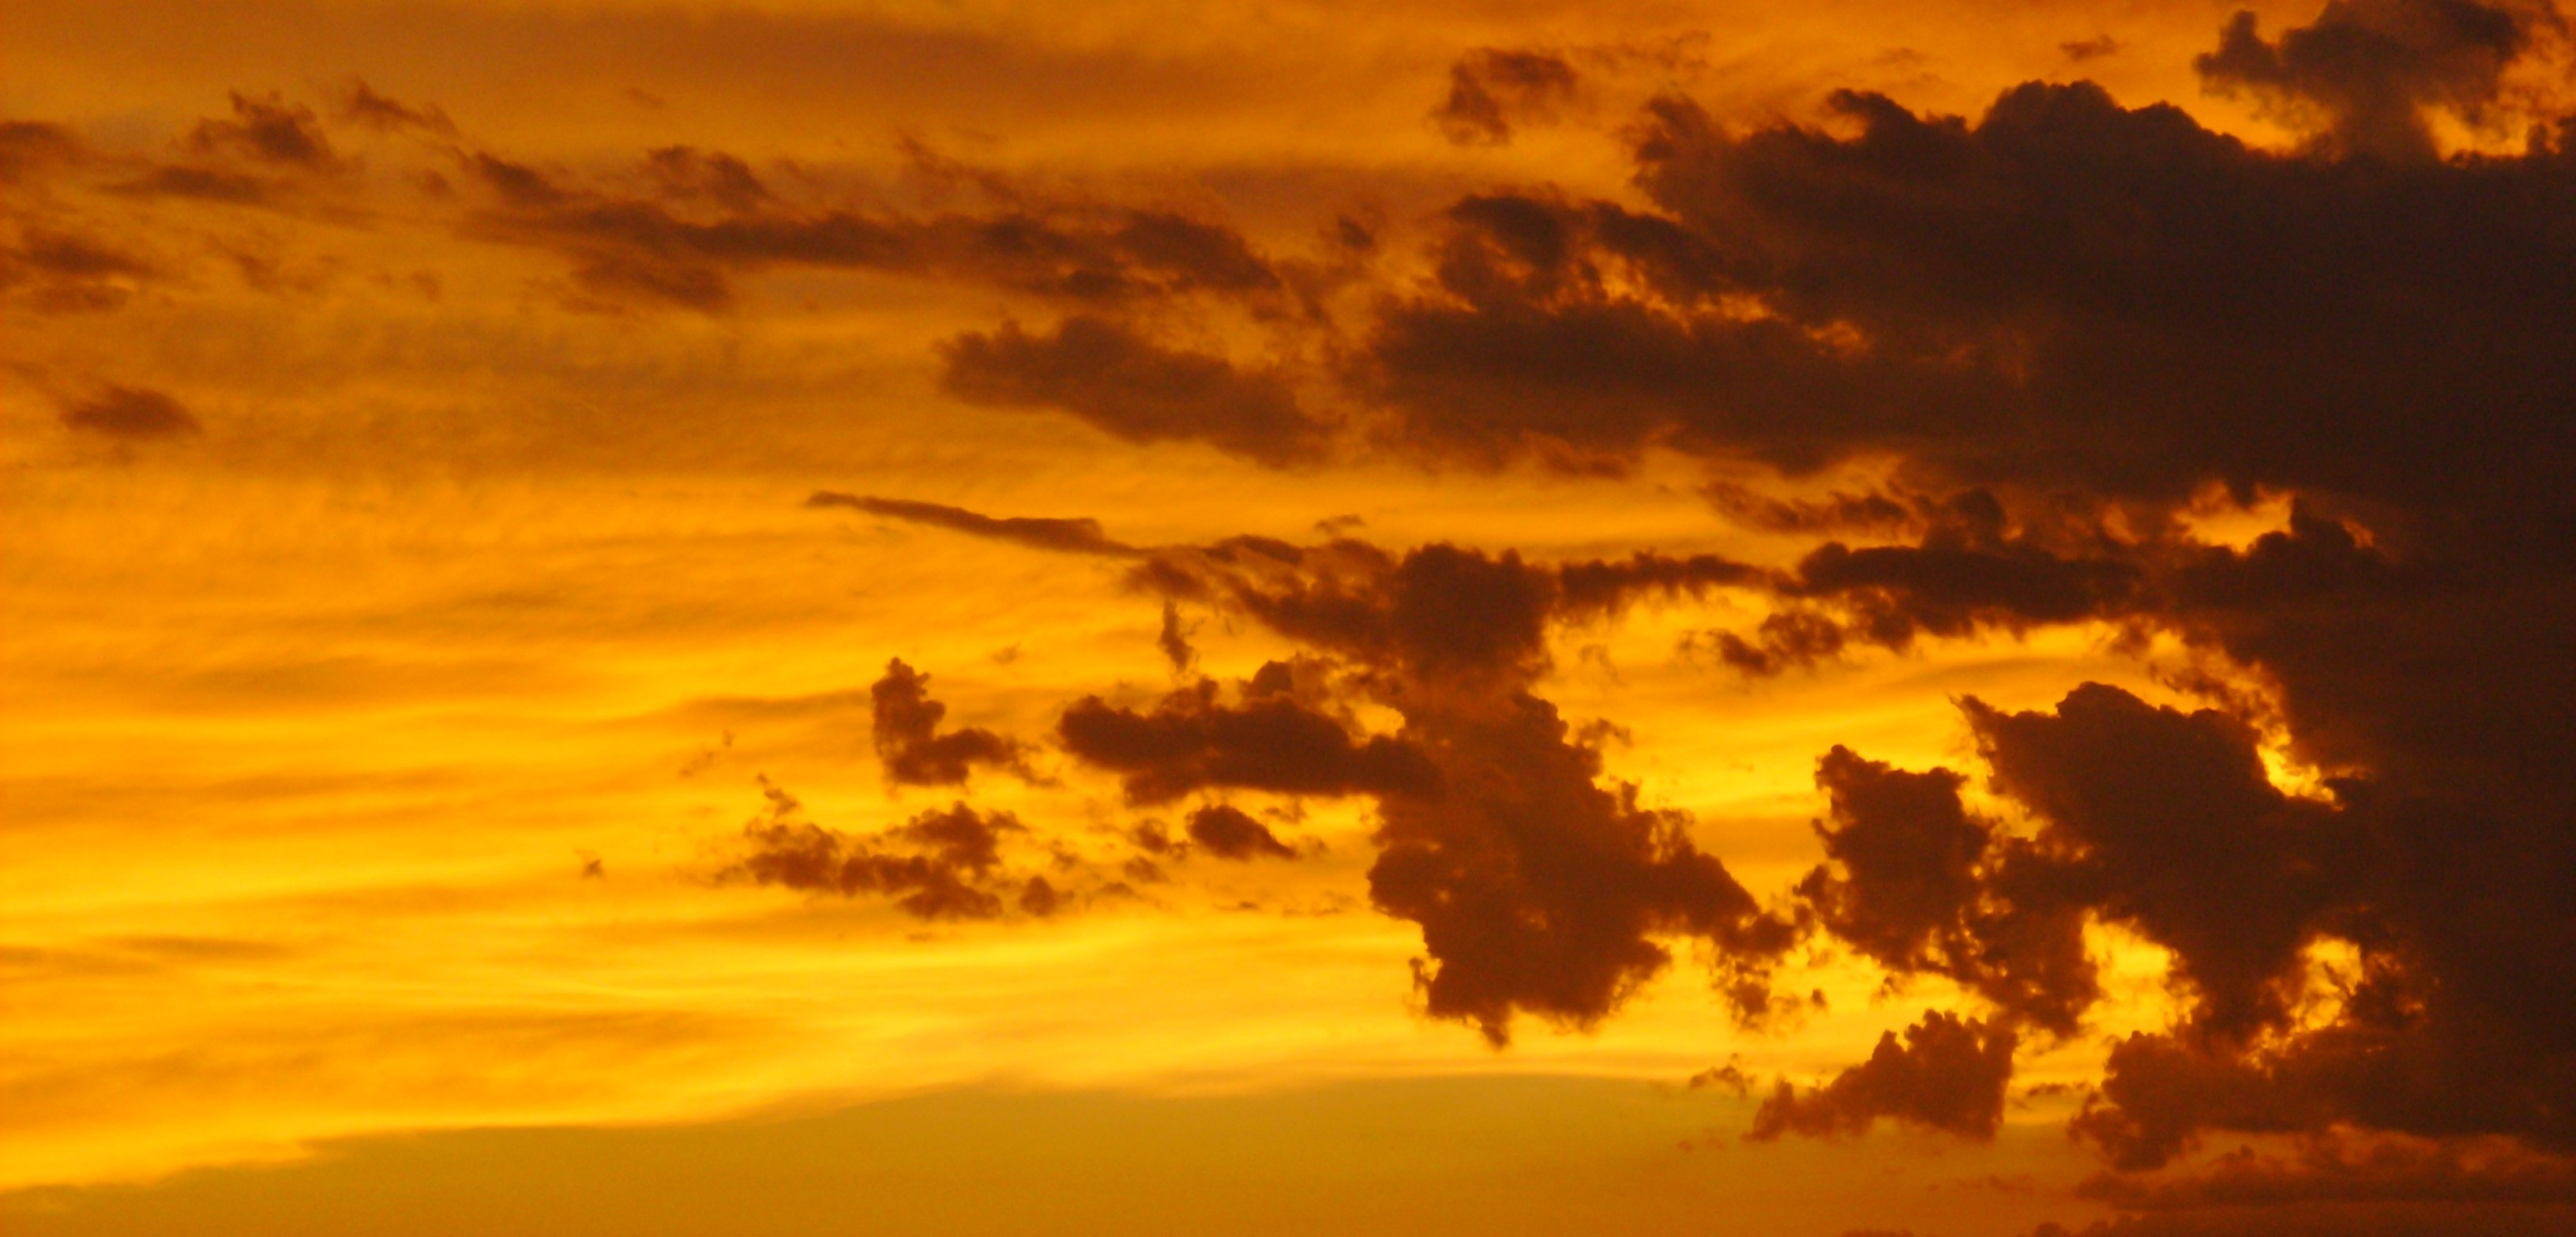
cloud, sky, sunrise, sunset, sunlight, morning, dawn, atmosphere, dusk, evening, clouds, afterglow, red sky at morning